Femme Fatales (comics)

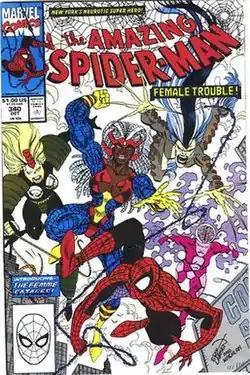
"The Amazing Spider-Man" #340

The Femme Fatales are a group of female supervillains appearing in American comic books published by Marvel Comics. They are often depicted as antagonists to the superhero characters Spider-Man and Captain America.